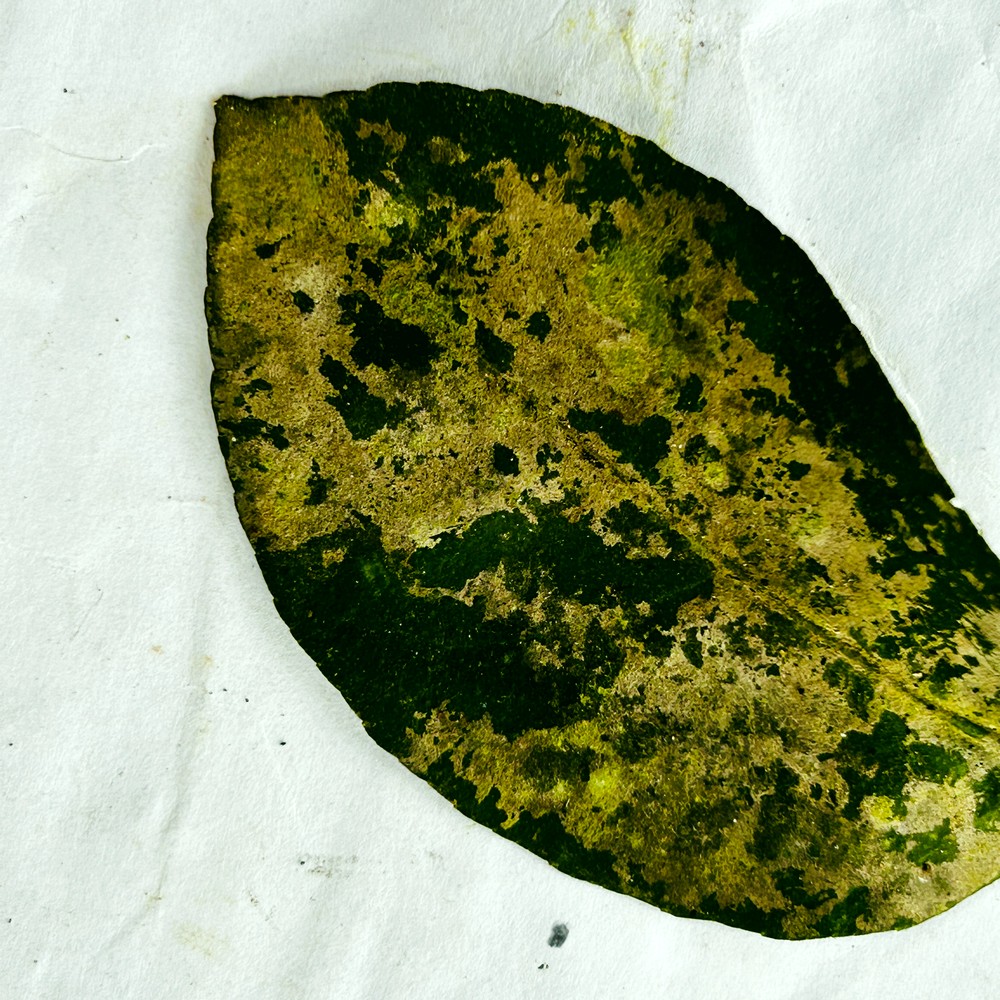
Label: Sooty Mould